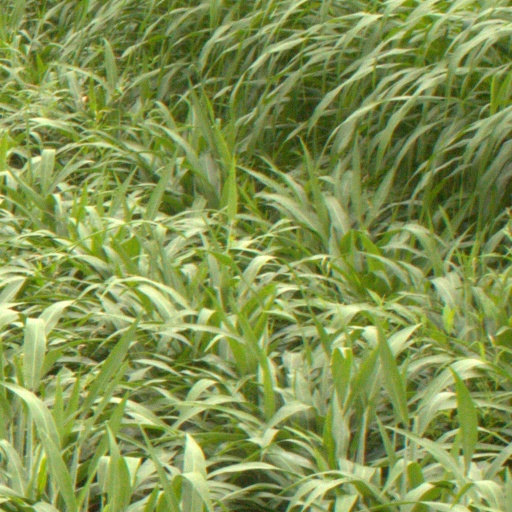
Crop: sorghum